Question: Please indicate a possible affordance area of the drag_suitcase that can be used for holding
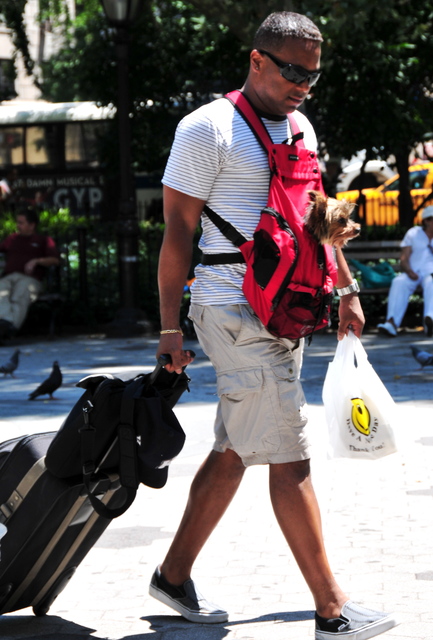
Answer: [143.718, 338.045, 206.274, 376.541]